Aquila A 211

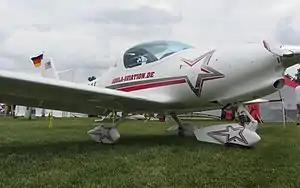

The Aquila A 211 is a German, two seat side-by-side configuration light aircraft, built by Aquila Aviation.